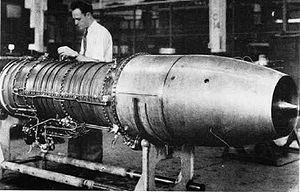
Le Westinghouse J30, initialement désigné Westinghouse 19XB, était un turboréacteur développé par la Westinghouse Electric Corporation. Il fut le premier turboréacteur de conception américaine à fonctionner, et seulement le second turboréacteur à flux axial à tourner hors d'Allemagne.